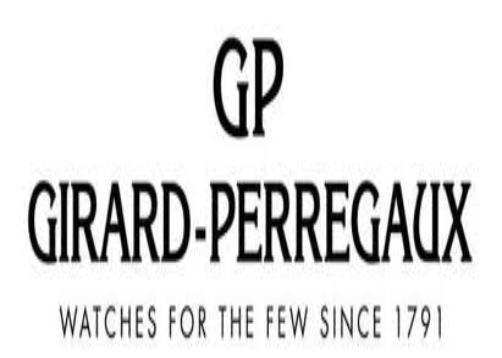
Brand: girard-perregaux
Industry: Electronic